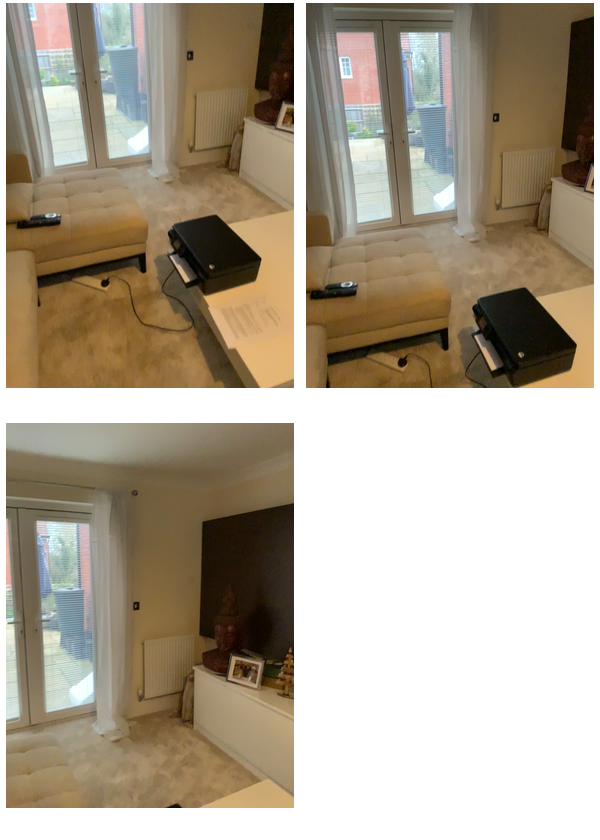Task instruction: Turn on the television.
Answer: {"task_instruction": "Turn on the television.", "nodes": ["remote control", "tv"], "edges": [{"functional_relationship": "control", "object1": "remote control", "object2": "tv", "spatial_relations": ["lower_than", "in_front_of", "left_of"], "is_touching": false}], "action_type": "press", "function_type": "device_control"}